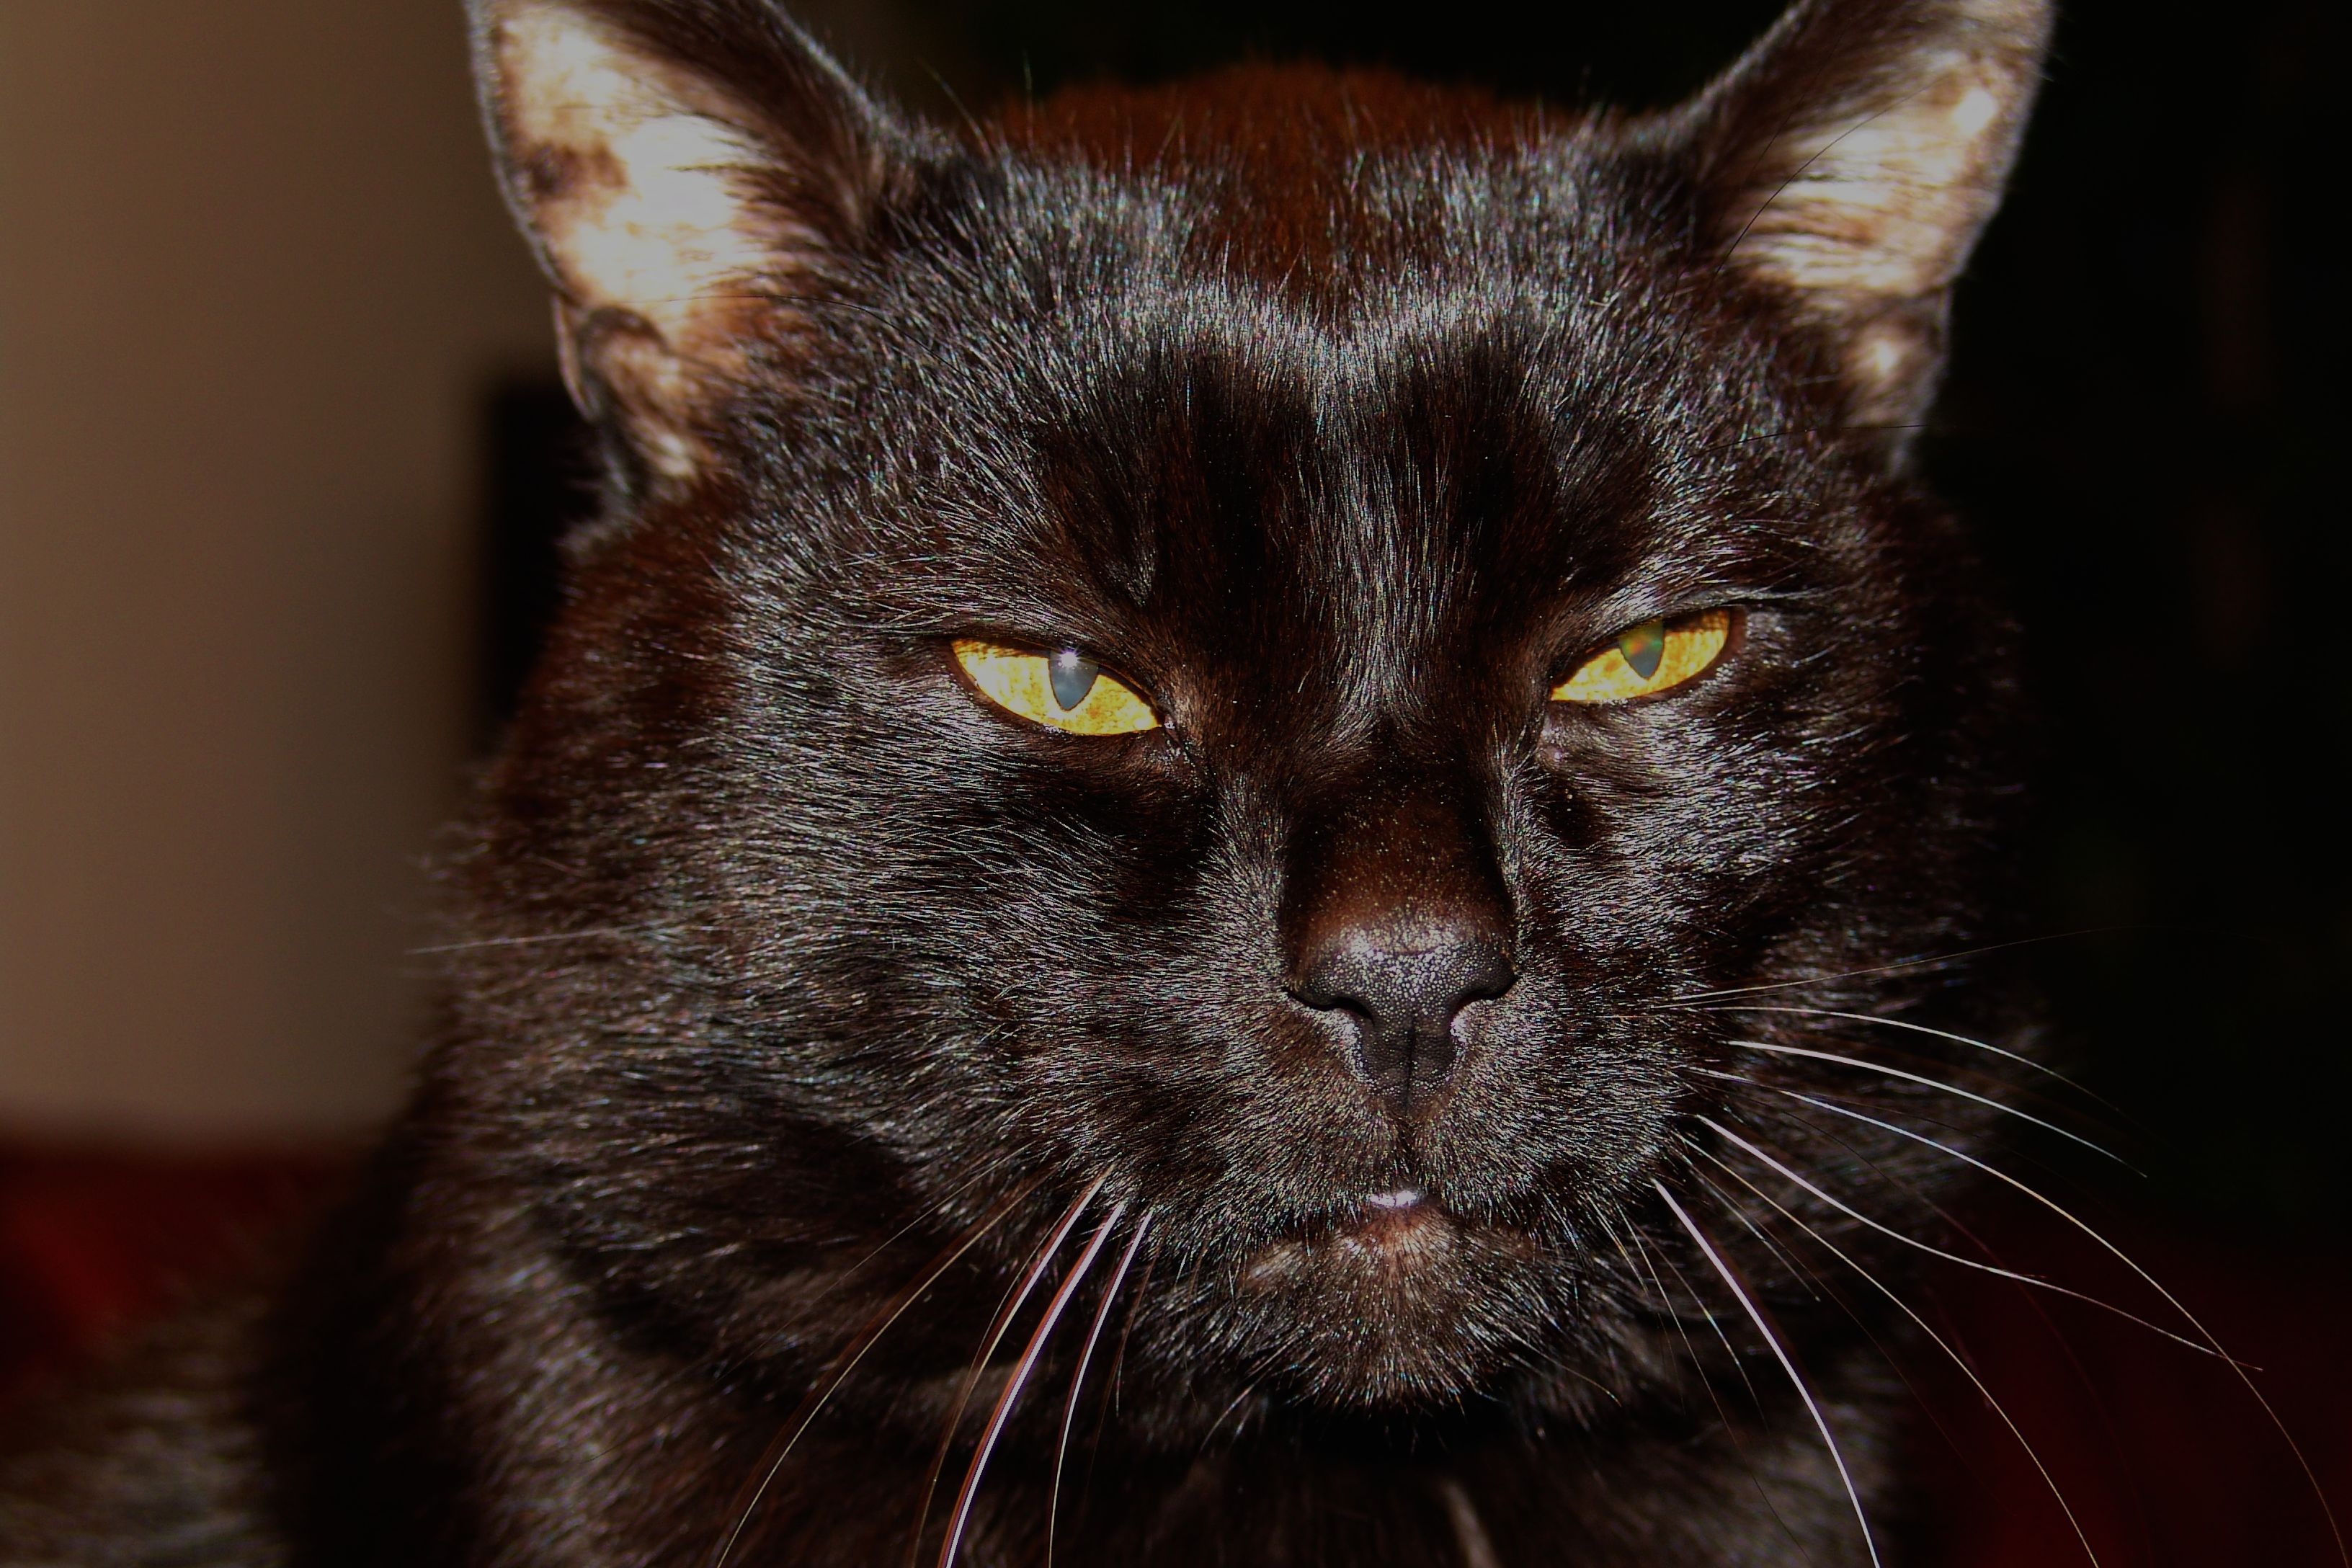
relax, kitten, cat, mammal, black cat, black, fauna, close up, nose, whiskers, snout, vertebrate, bombay, burmese, european shorthair, chartreux, korat, small to medium sized cats, cat like mammal, carnivoran, nebelung, domestic short haired cat